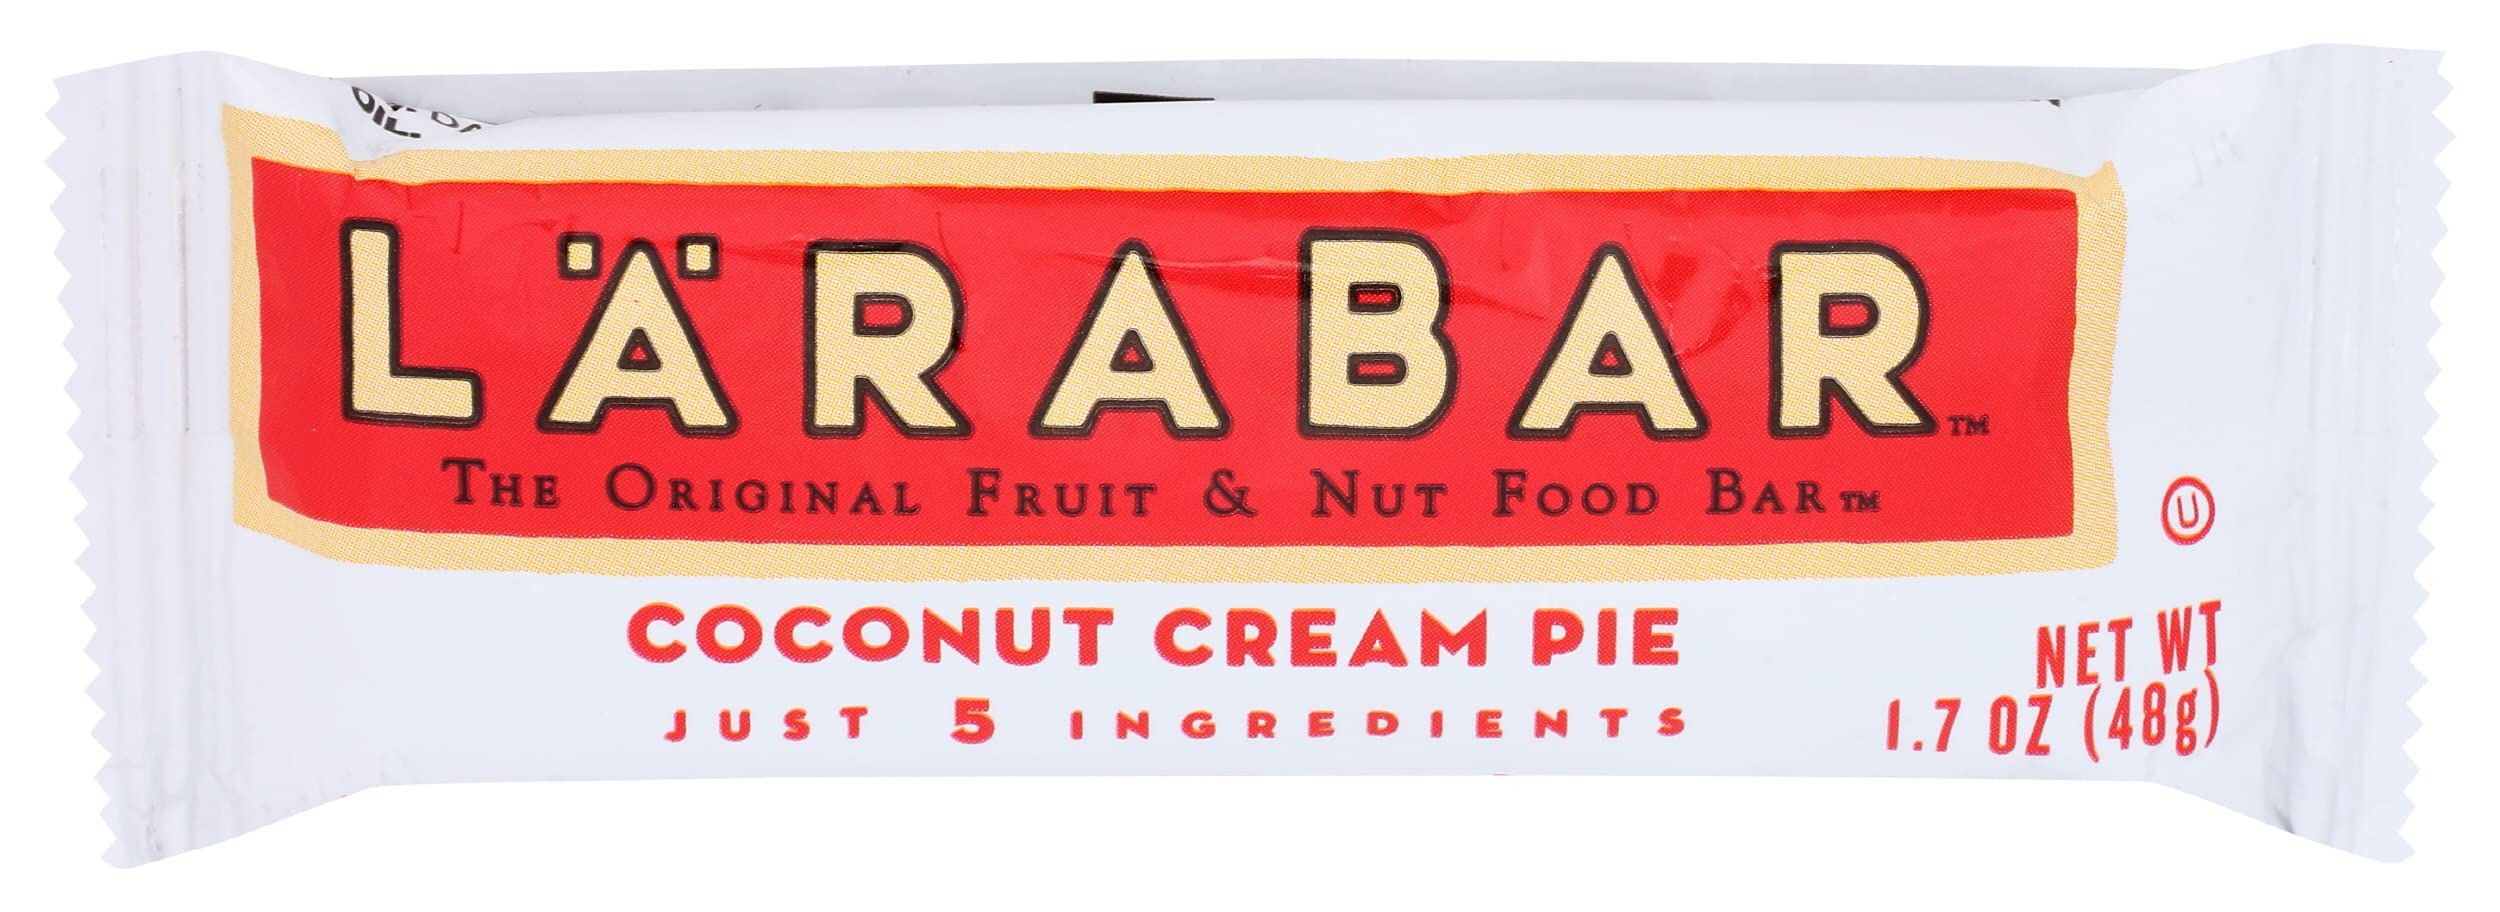
Item Name: Larabar, Bar Coconut Cream Pie, 1.7 Ounce
Bullet Point 1: No hydrogenated fats or high fructose corn syrup allowed in any food
Bullet Point 2: No bleached or bromated flour
Bullet Point 3: No synthetic nitrates or nitrites
Product Description: Candy Snacks
Value: 1.7
Unit: Ounce

Price: 2.39